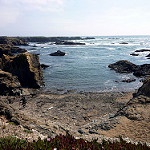
Scene: Outdoor